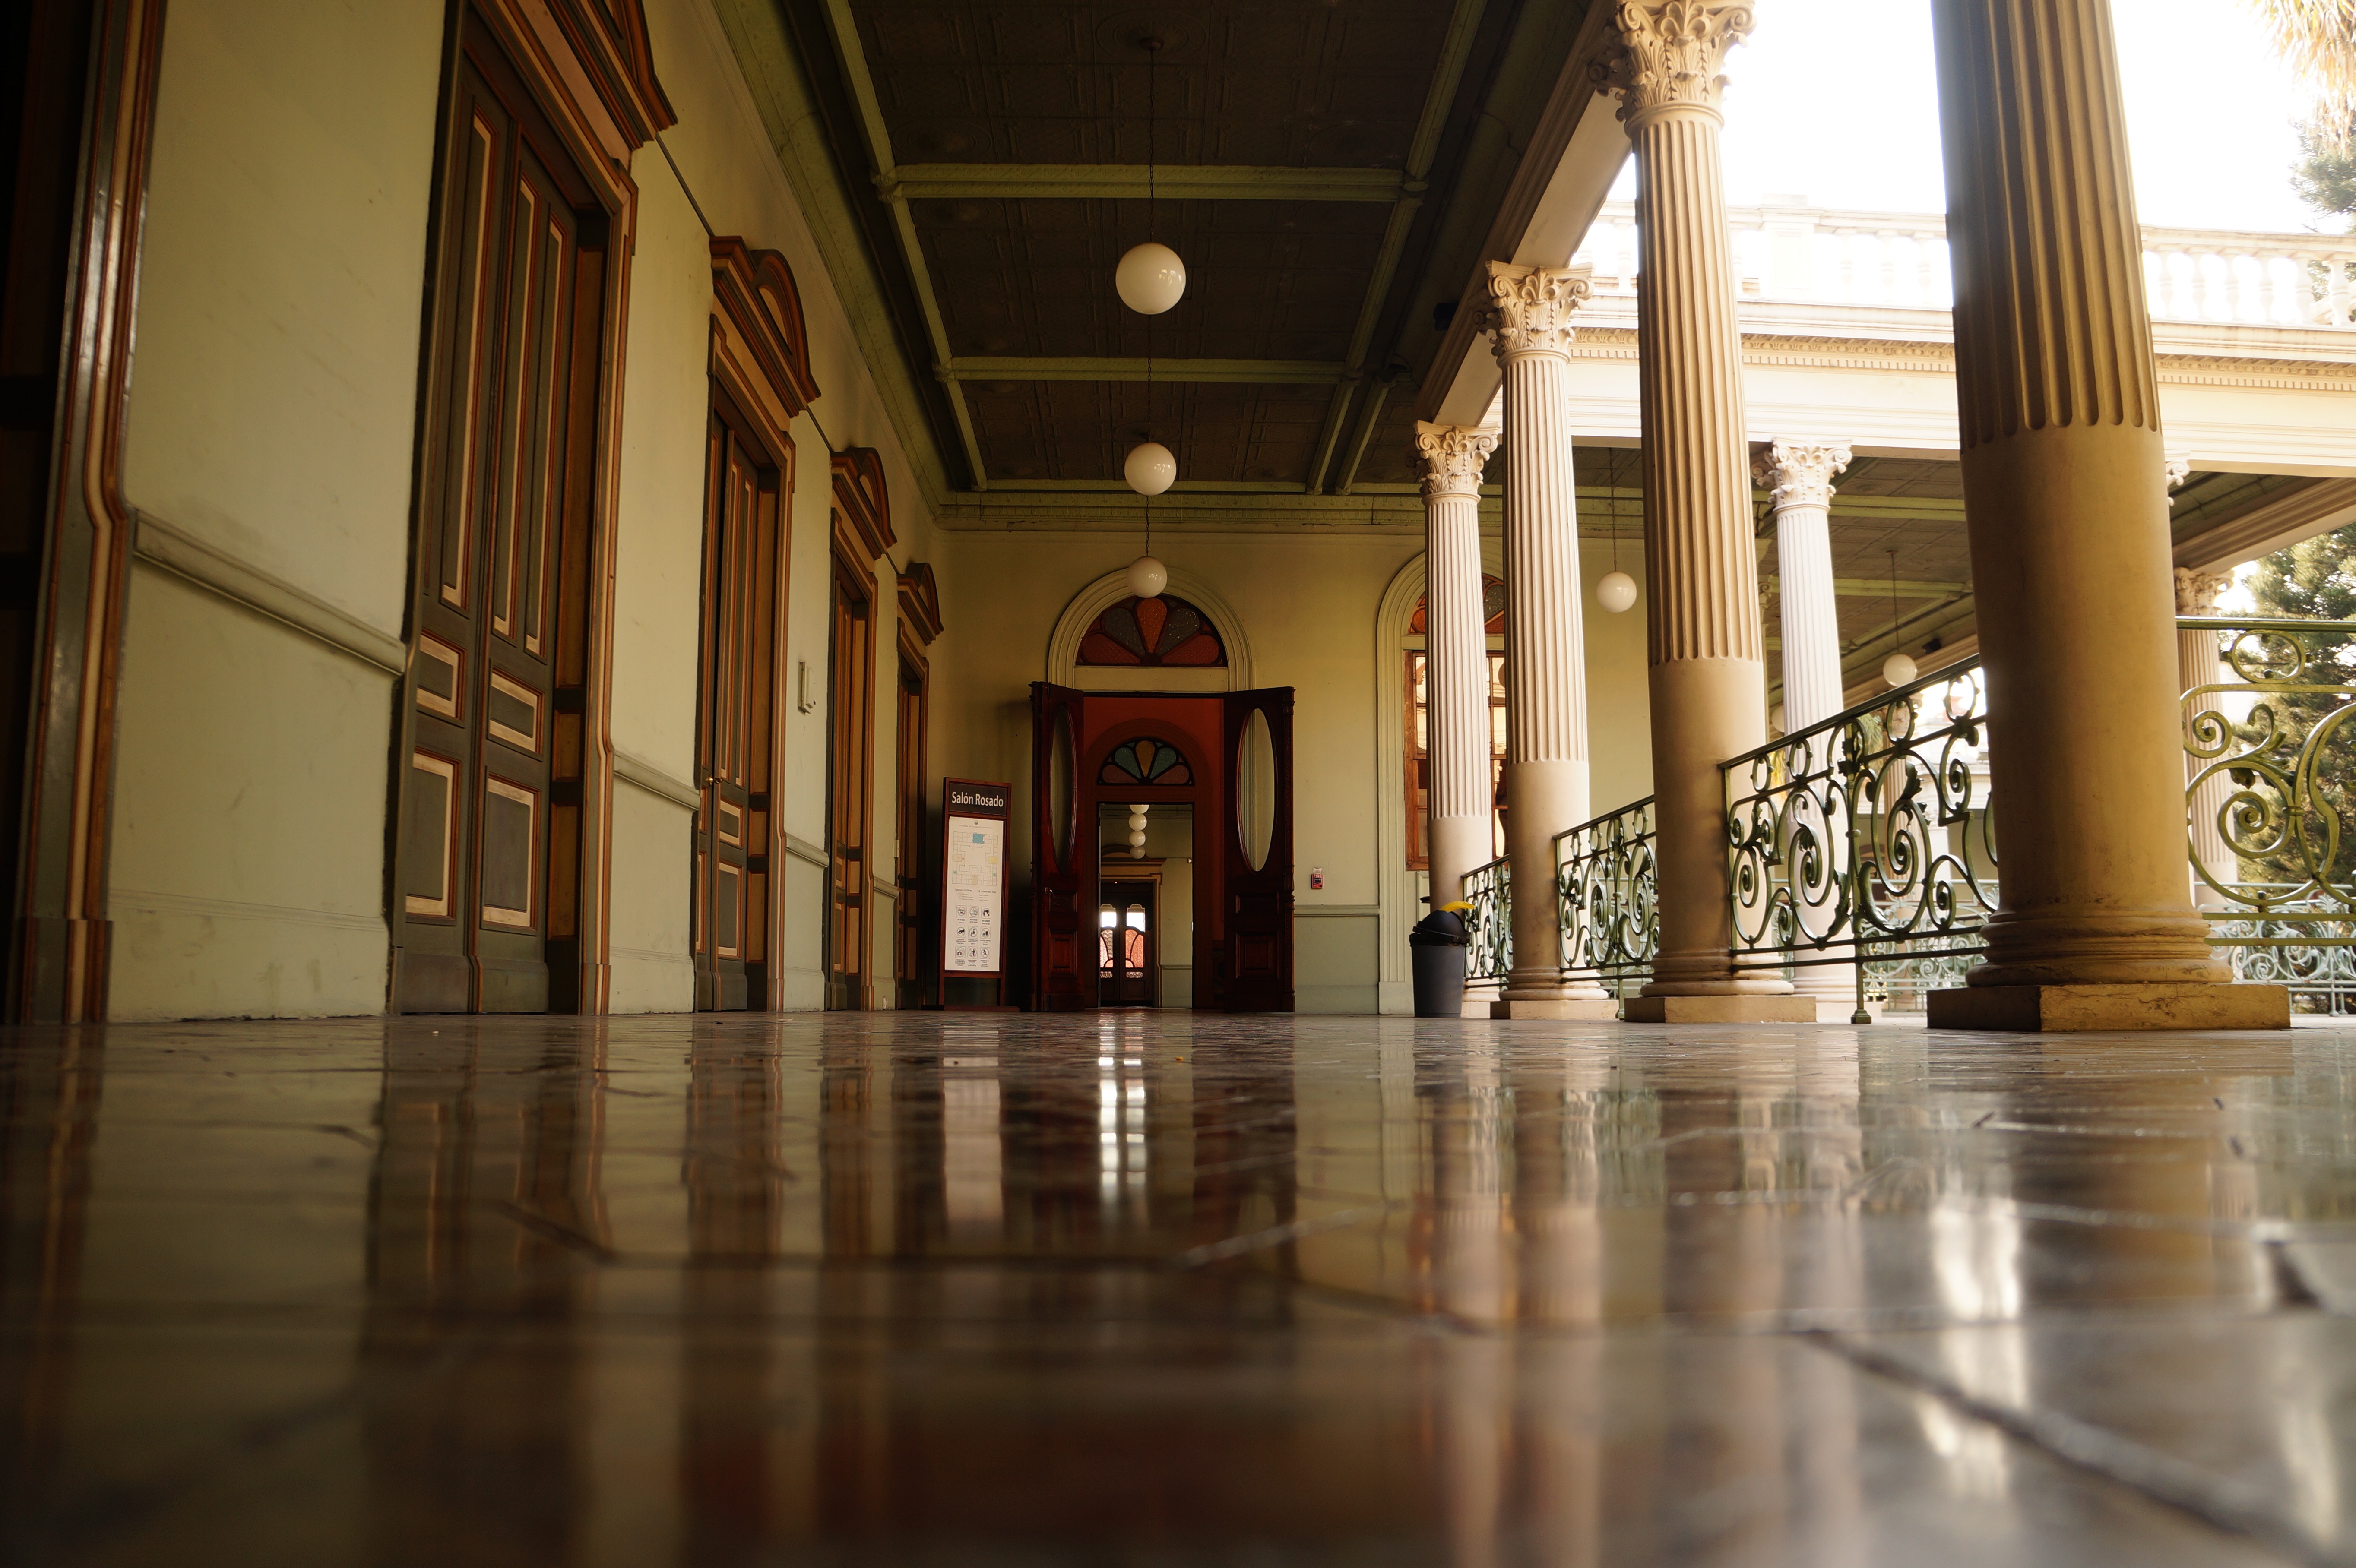
architecture, floor, building, palace, museum, hall, place of worship, interior design, structures, art, symmetry, corridor, culture, tourist attraction, estate, lobby, el salvador, palacio nacional